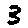
Label: 3